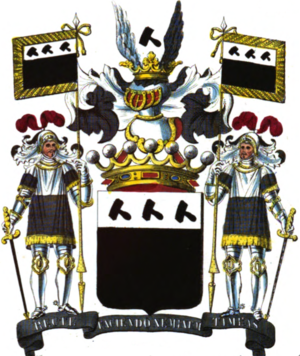
Armoiries de la famille van den Steen de Jehay
Cette liste non exhaustive de familles éteintes de la noblesse belge prend en compte uniquement des familles éteintes ayant fait partie officiellement de la noblesse belge, c'est-à-dire des familles ayant été anoblies par le roi des Belges ou ayant obtenu reconnaissance de noblesse en Belgique ou, précédemment, des familles ayant été reconnues dans leur noblesse ou ayant été anoblies par Guillaume Frédéric d'Orange-Nassau lorsque la Belgique actuelle faisait partie du Royaume uni des Pays-Bas.